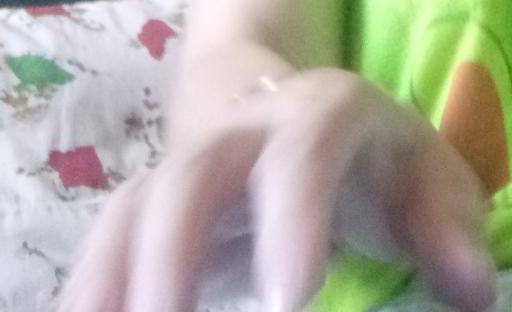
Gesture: no_gesture